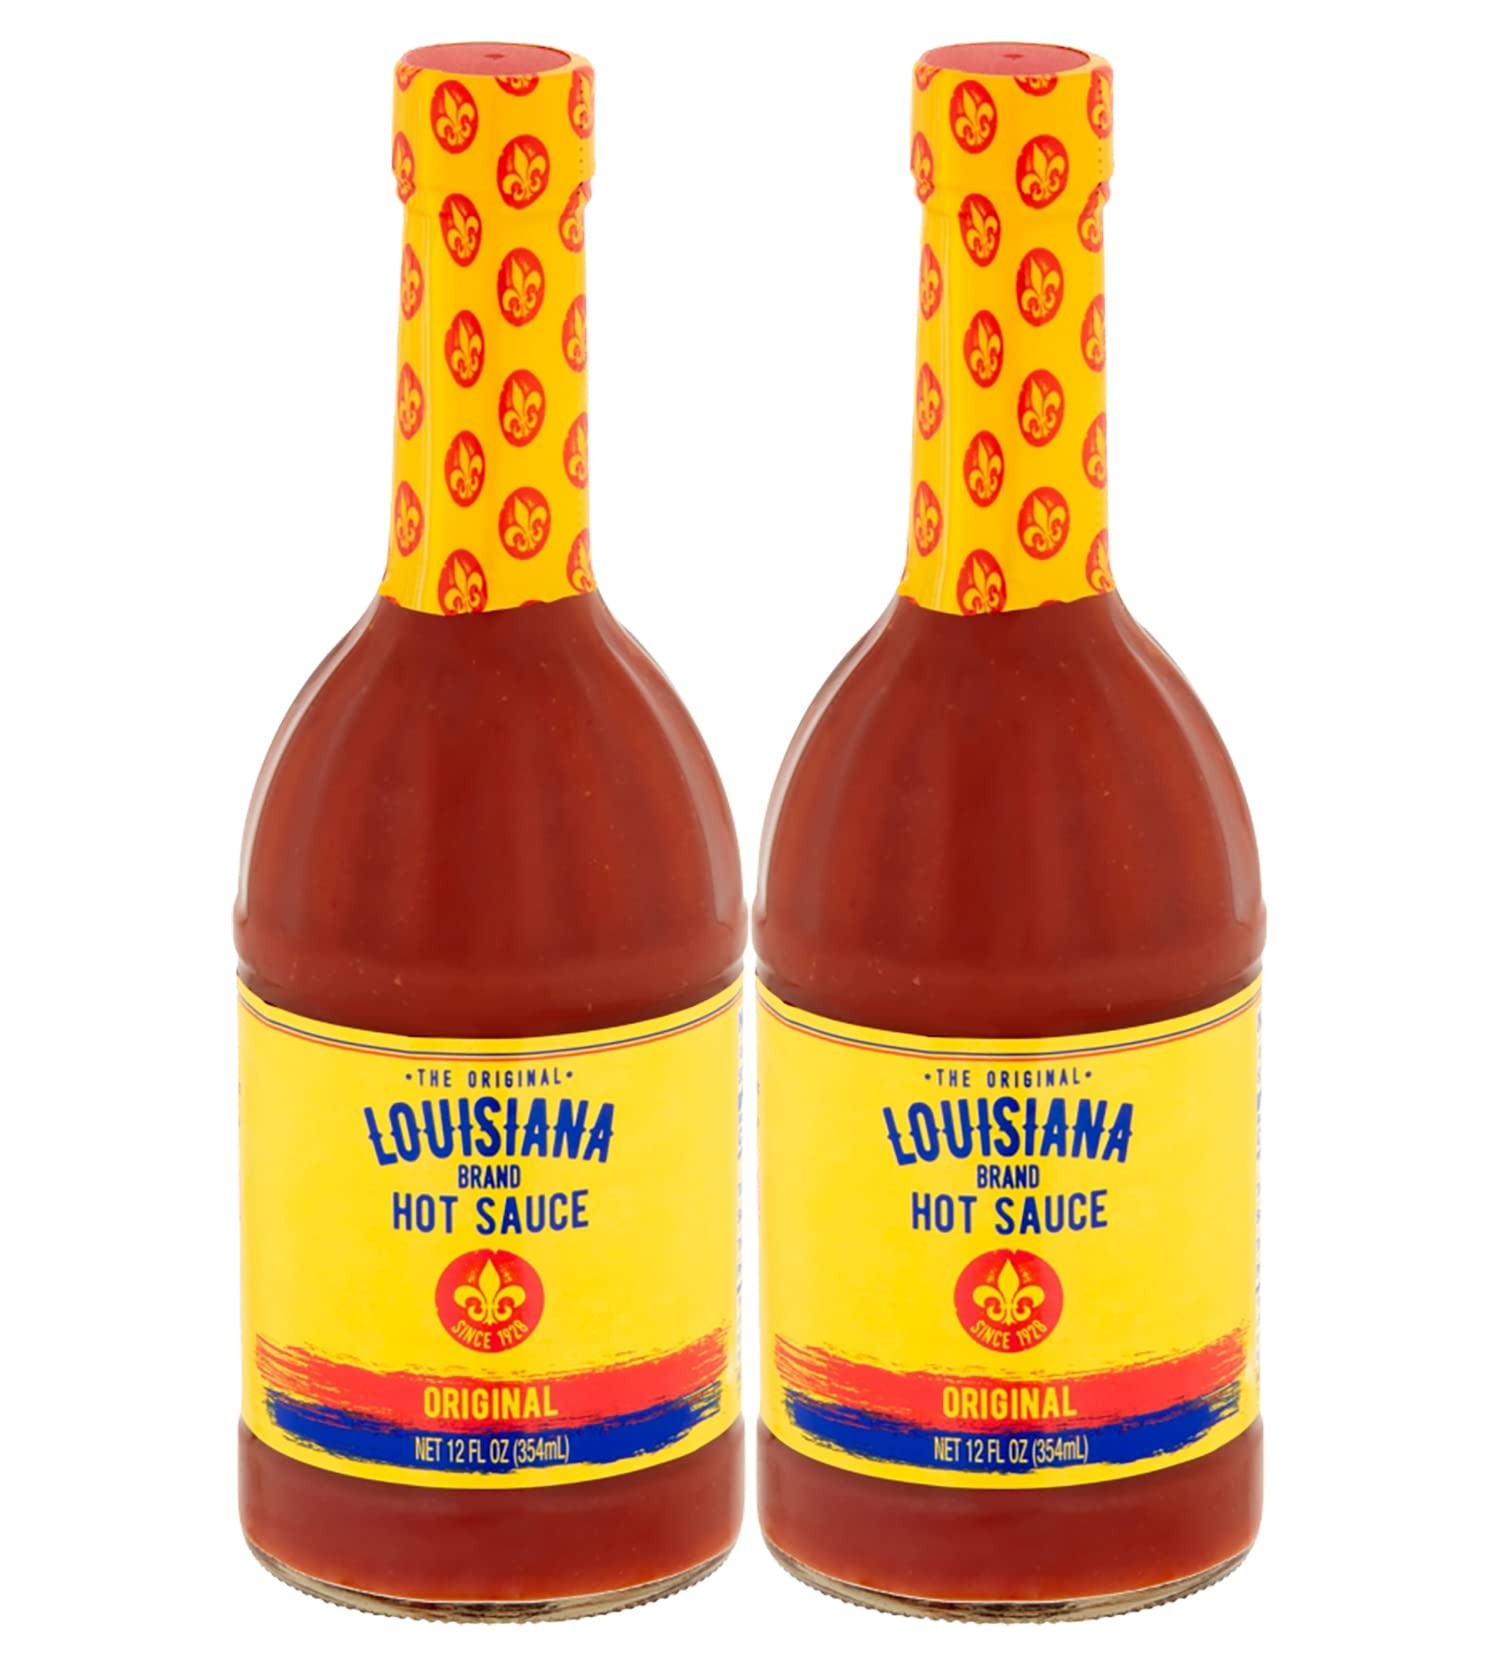
Item Name: Louisiana Brand Hot Sauce, Original Hot Sauce 12 Ounce (Pack of 2)
Bullet Point 1: Louisiana Original Hot Sauce, 12 Ounce Glass Bottle
Bullet Point 2: The perfect everyday hot sauce that will complement any meal
Bullet Point 3: Made from aged hot peppers and vinegar, this sauce is anything but basic!
Bullet Point 4: Each bottle of this Louisiana Original Hot Sauce contains about 71 servings
Bullet Point 5: Ingredients Include: Aged Peppers, Distilled Vinegar & Salt
Product Description: Louisiana Brand Hot Sauce, Original Hot Sauce, Made from Aged Hot Peppers & Vinegar, Adds Flavor to Any Meal, 12 Ounce Glass Bottle: The perfect everyday hot sauce that will complement any meal. Made from aged hot peppers and vinegar, this sauce is anything but basic! A lot of things change over the better part of a century. We're not one of them. Since 1928, we've been using the same simple recipe to bring our fans a perfectly balanced taste of Louisiana. The ORIGINAL "Louisiana" Brand Hot Sauce has a long history of bringing quality aged peppers to food lovers everywhere. Since 1928 our Hot Sauce has built a reputation for quality and perfection by using only the best carefully selected aged peppers. Our hot sauce continues to be made in New Iberia, Louisiana, the original Louisiana way, where peppers are combined with vinegar and salt, and then left to ferment during the aging process. A process that remains unchanged! Our flagship hot sauce is anything but basic. Aged peppers and tangy vinegar team up for a flavorful complement to just about any meal.
Value: 24.0
Unit: Ounce

Price: 16.89